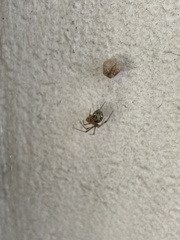
Species: Parasteatoda_tepidariorum